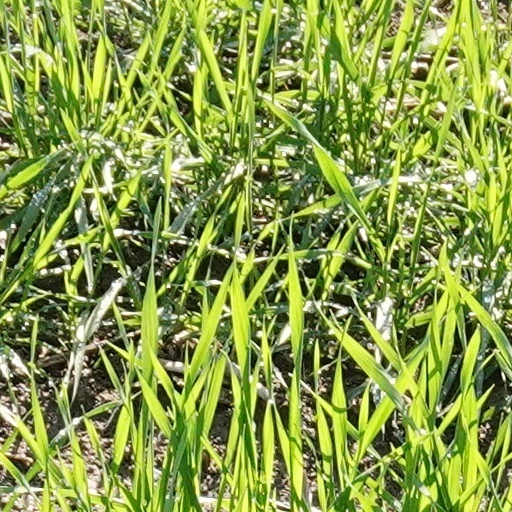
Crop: wheat